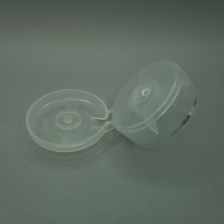
Color: white/transparent
Cap type: flip-top cap